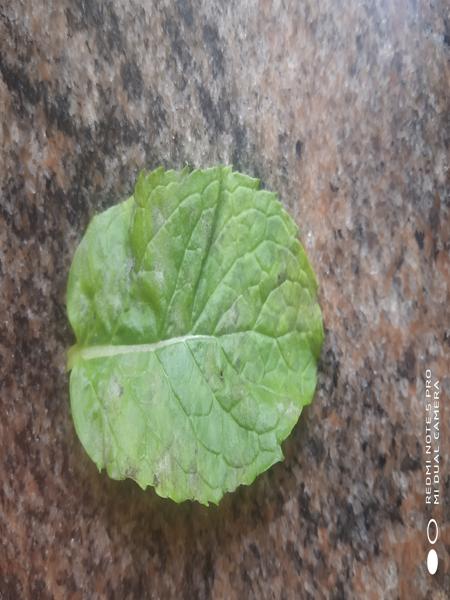
Plant: Mint